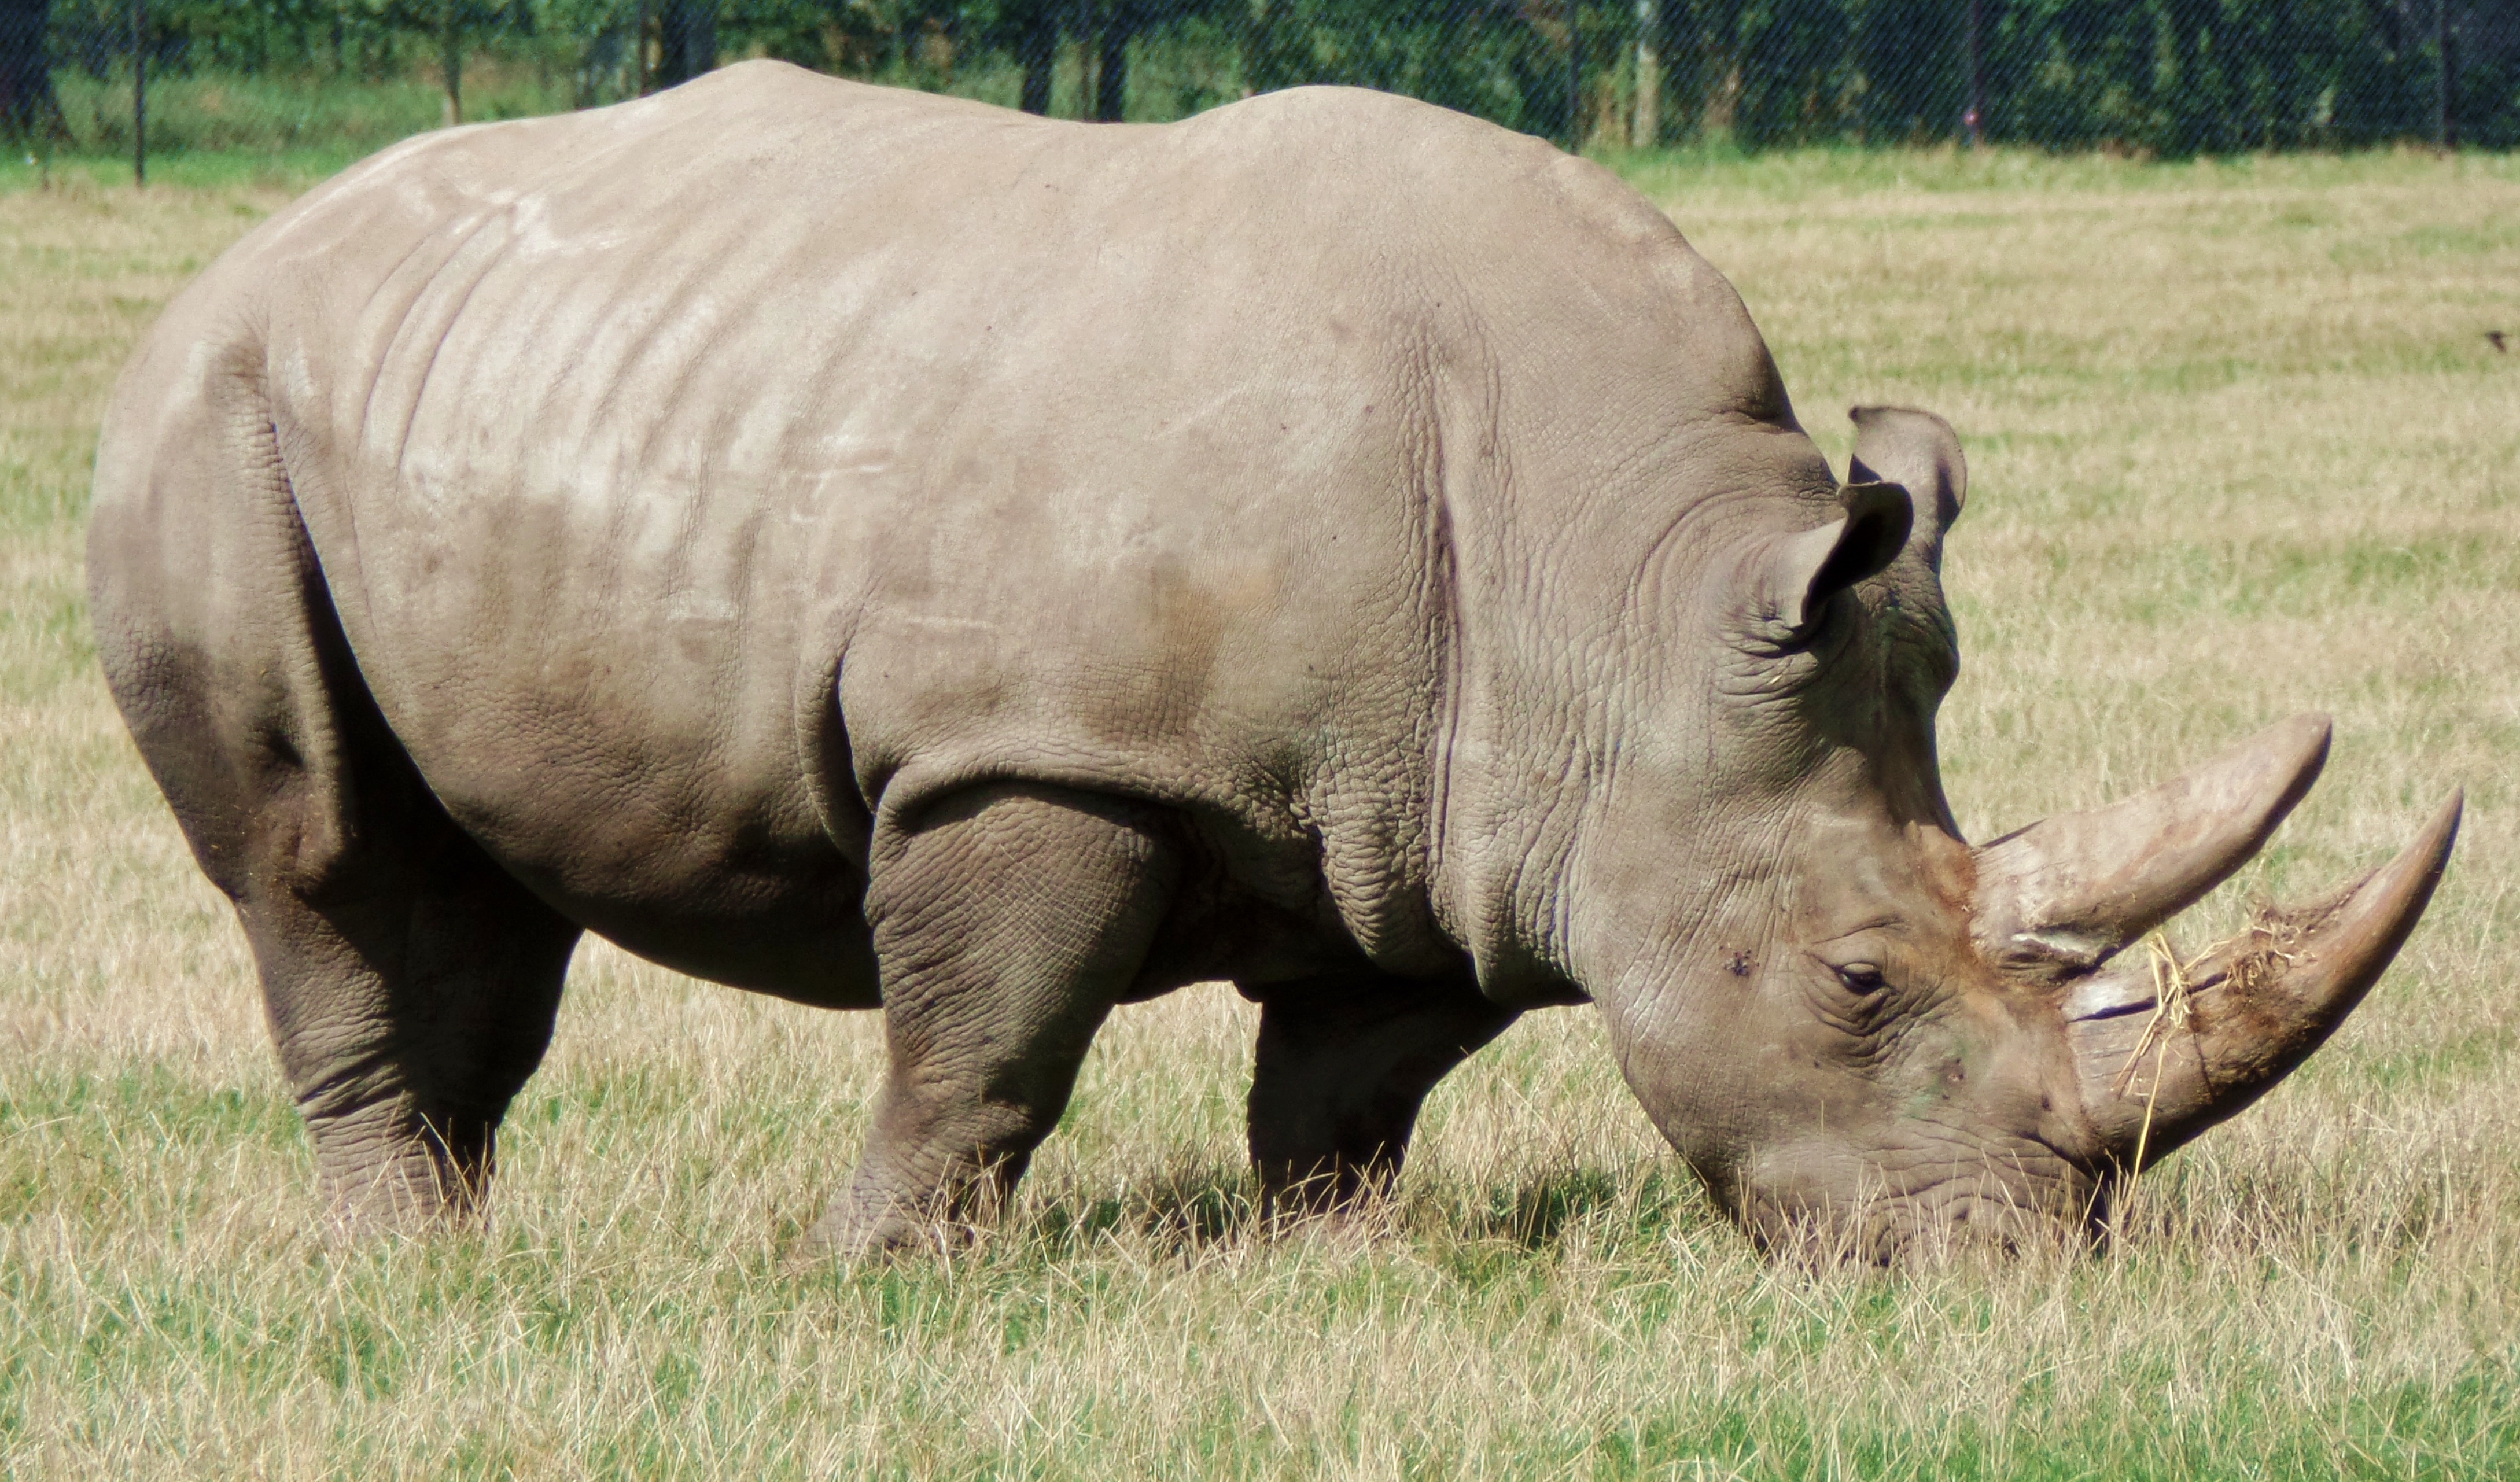
adventure, animal, wildlife, grazing, africa, mammal, fauna, savanna, rhino, rhinoceros, grassland, denmark, safari, indian elephant, safari park, knuth borg